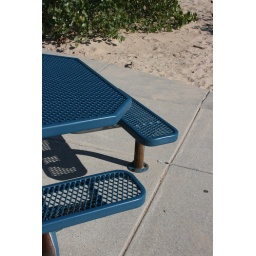
A blue picnic table in Holland State Park.